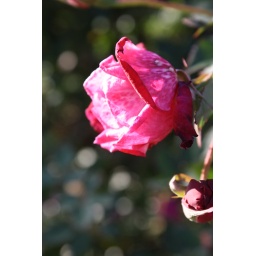
pink rose in the sunset